2013 Belgian Grand Prix

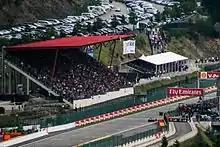
Sebastian Vettel takes the checkered flag, winning the Belgian Grand Prix.

Vettel won the race, ahead of Alonso and Hamilton. Nico Rosberg successfully fought off Webber for fourth, finishing less than three seconds behind his teammate. Button took sixth for McLaren, while the race-long scrap between Massa and Grosjean ended with the Brazilian in front for seventh. Sutil and Daniel Ricciardo took ninth and tenth respectively.